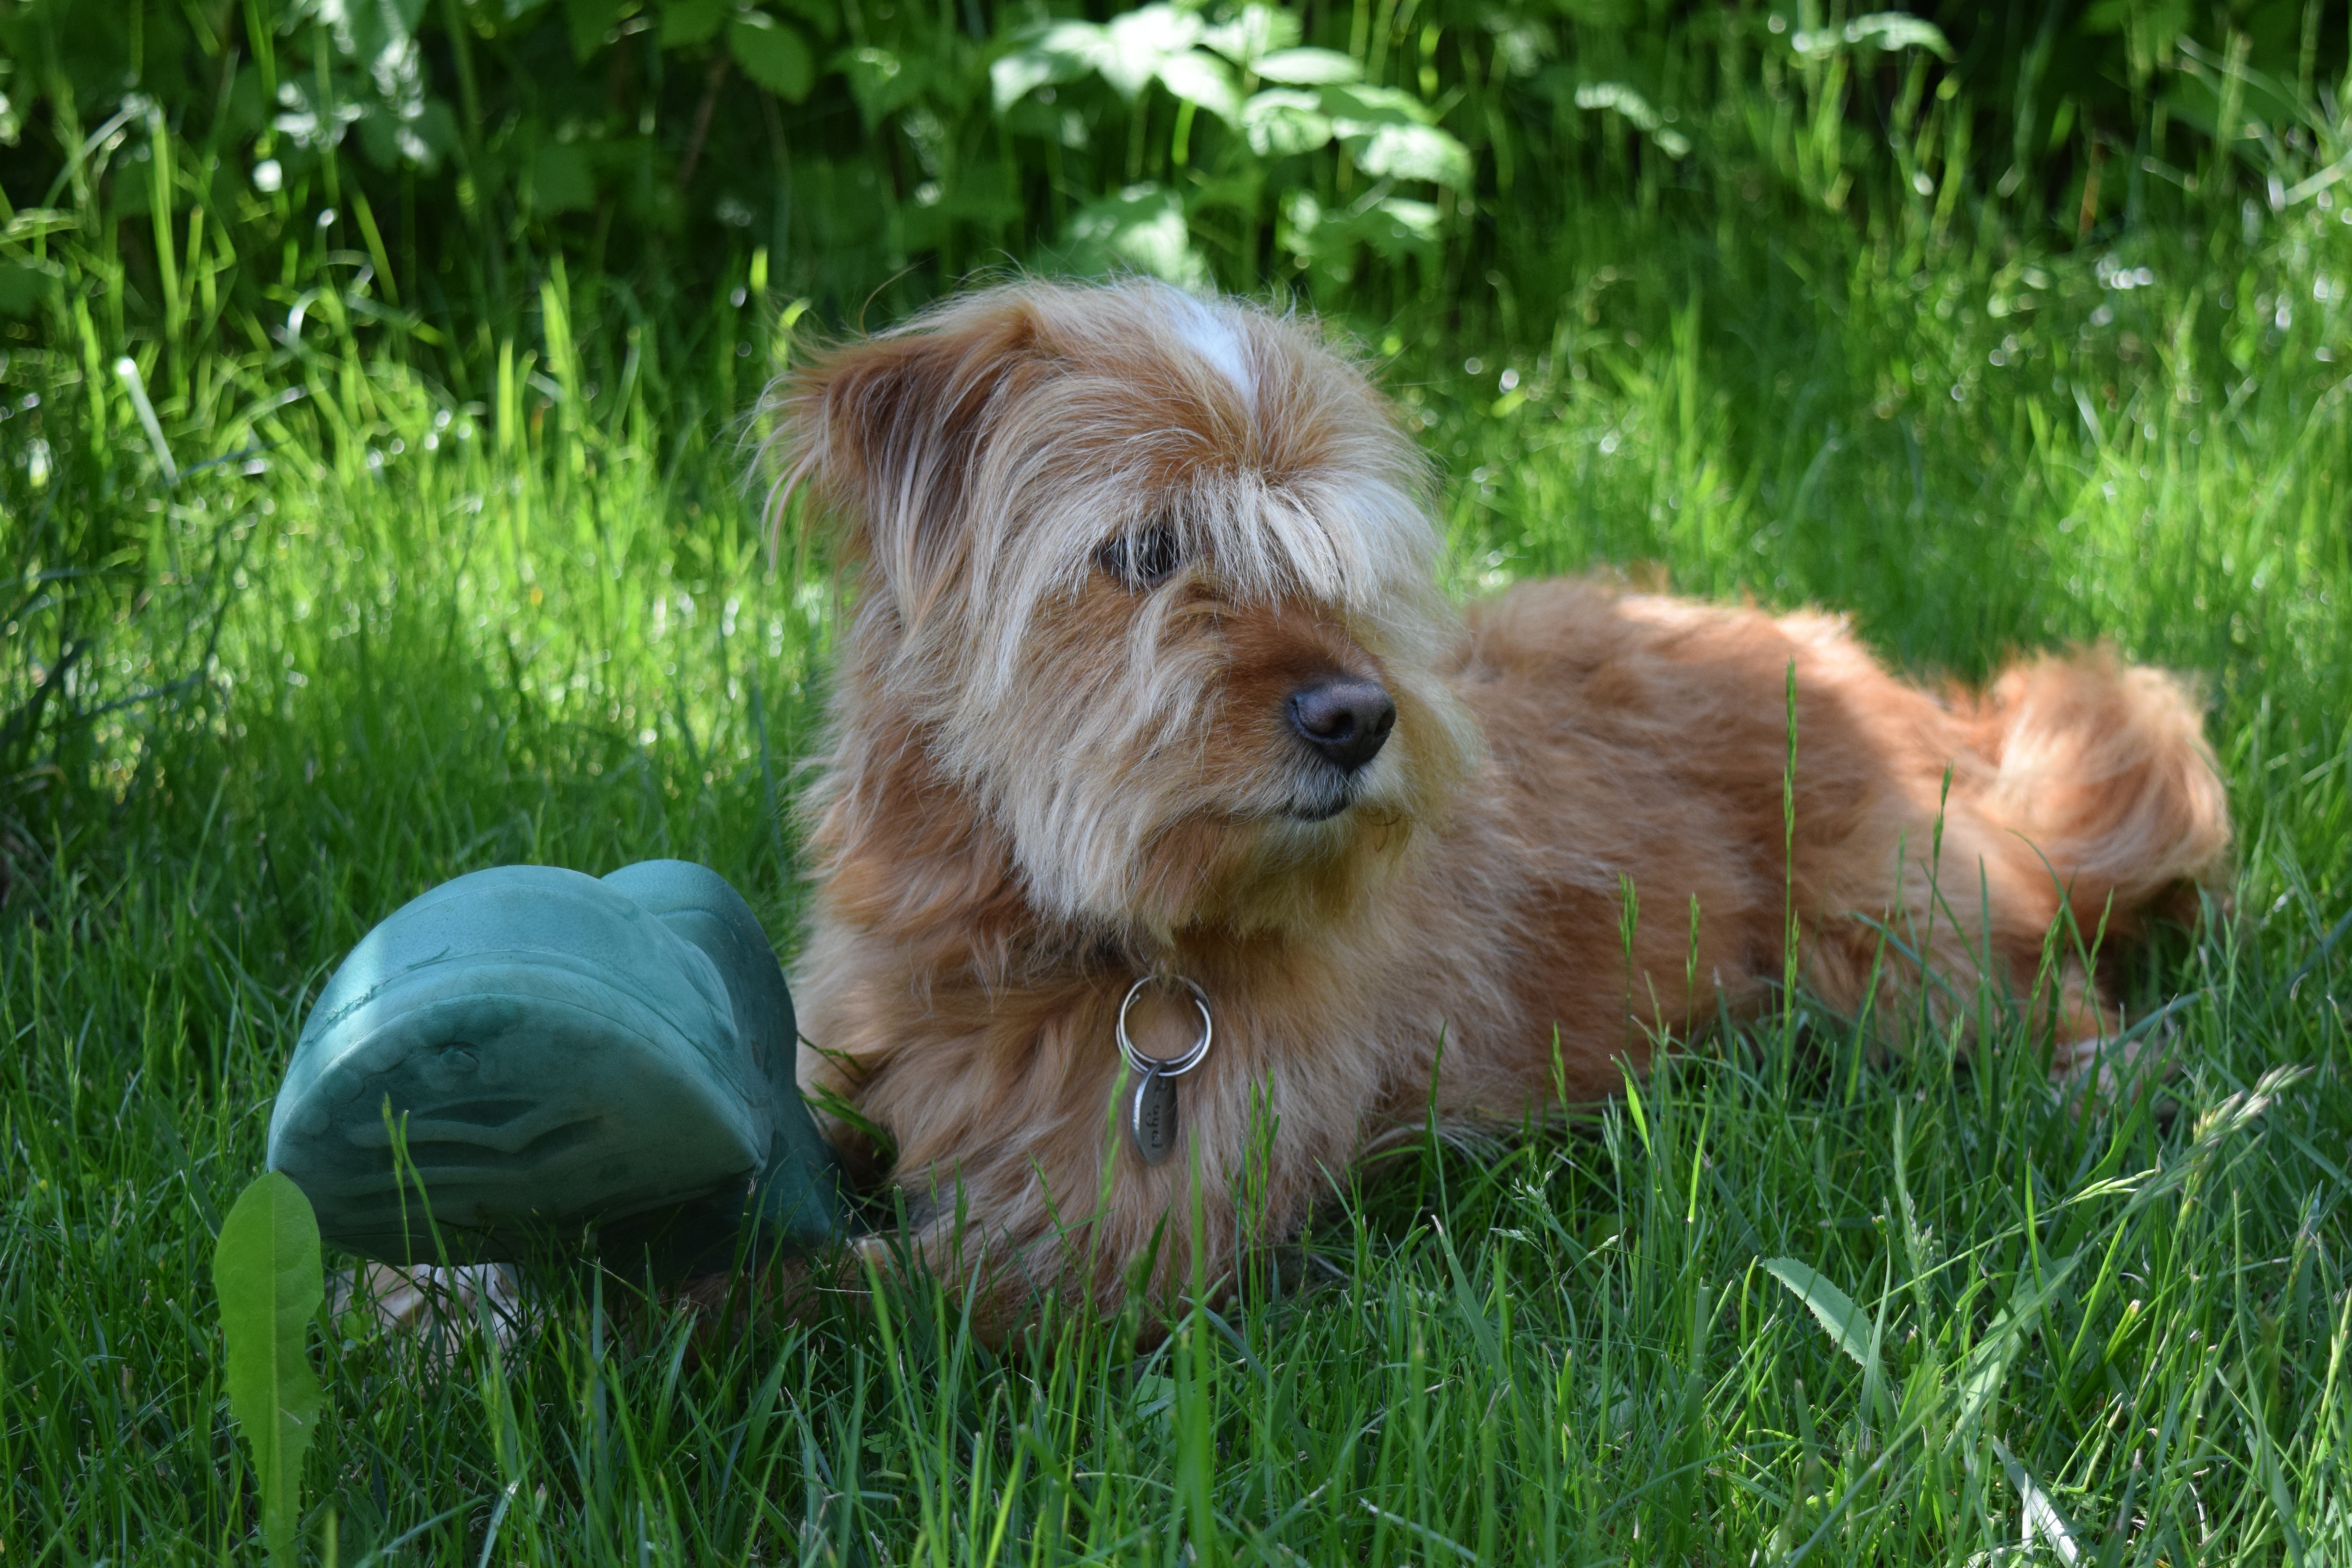
grass, meadow, play, puppy, dog, animal, pet, spring, small, mammal, property, hybrid, vertebrate, guard, attention, dog breed, terrier, have, vigilant, small dog, cairn terrier, australian silky terrier, dog like mammal, australian terrier, schnoodle, glen of imaal terrier, dog crossbreeds, morkie, norwich terrier, norfolk terrier